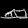
Label: Sandal